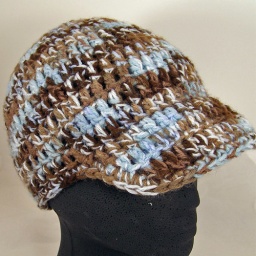
brown and blue hat with bill. Will list soon in etsy.